Battle of the Indus

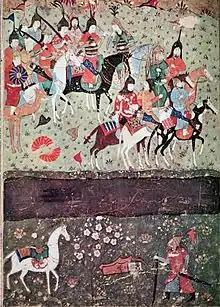
Mid-16th century depiction Jalal al-Din Khwarazmshah crossing the rapid Indus River, escaping Genghis Khan and his army

At dawn on 24 November, the battle began with the wings engaging each other; the Khwarazmian left held their strong defensive position despite the Khan consistently feeding in new troops, while Ögedei was driven back on the Mongol left. Realizing the strength of the ridge, Genghis sent a general named Bela Noyan with an elite "bahadur" tumen to climb it and outflank the Khwarazmians. Jalal al-Din attacked the Mongol center; although his personal biographer al-Nasawi has him reach Genghis Khan and put him to flight. Even though the Mongols could not use their arrows effectively in the crowded conditions, they managed to stop the Khwarazmian advance, killing Temur Malik in the mêlée.